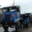
Label: truck